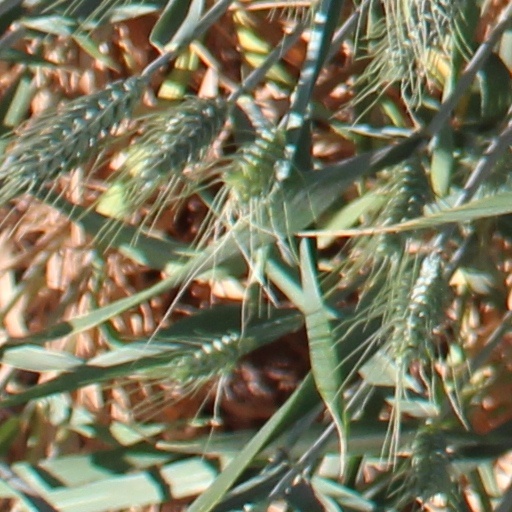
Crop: wheat